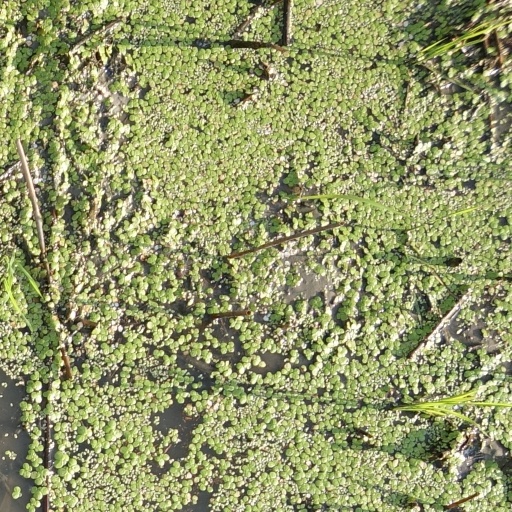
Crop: rice